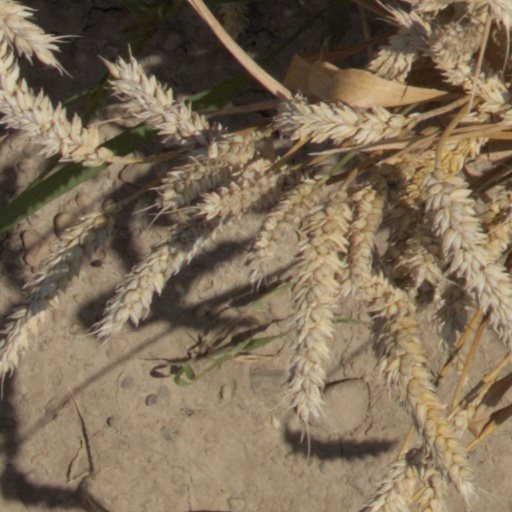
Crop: wheat